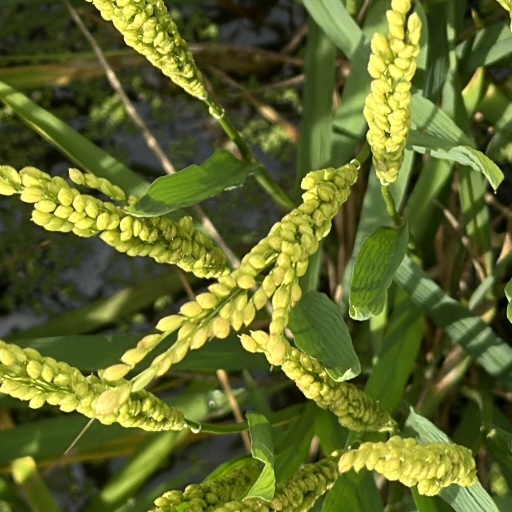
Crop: rice